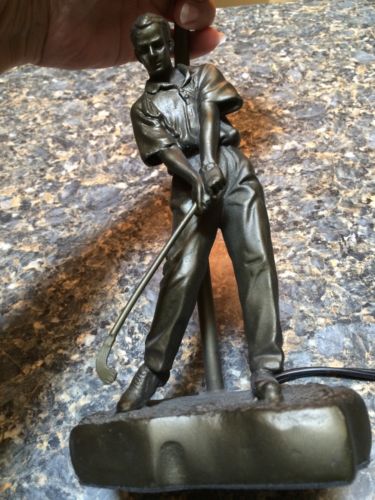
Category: lamp